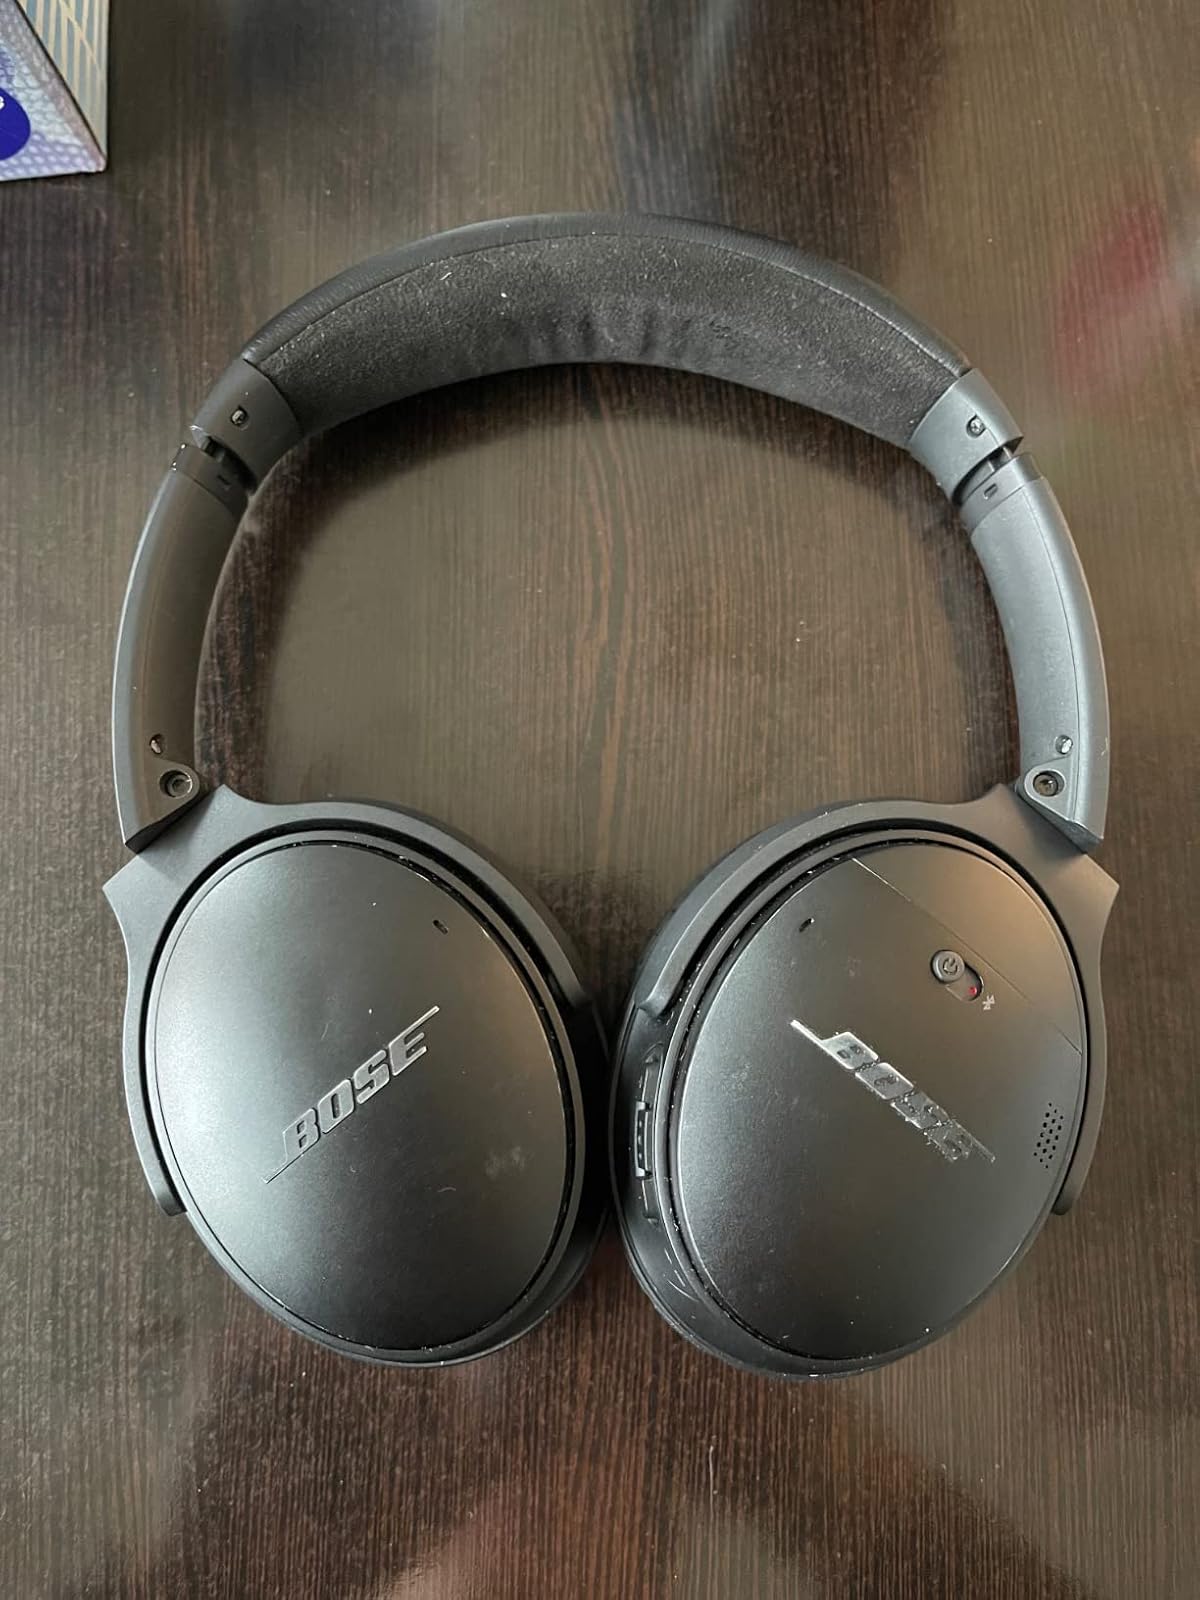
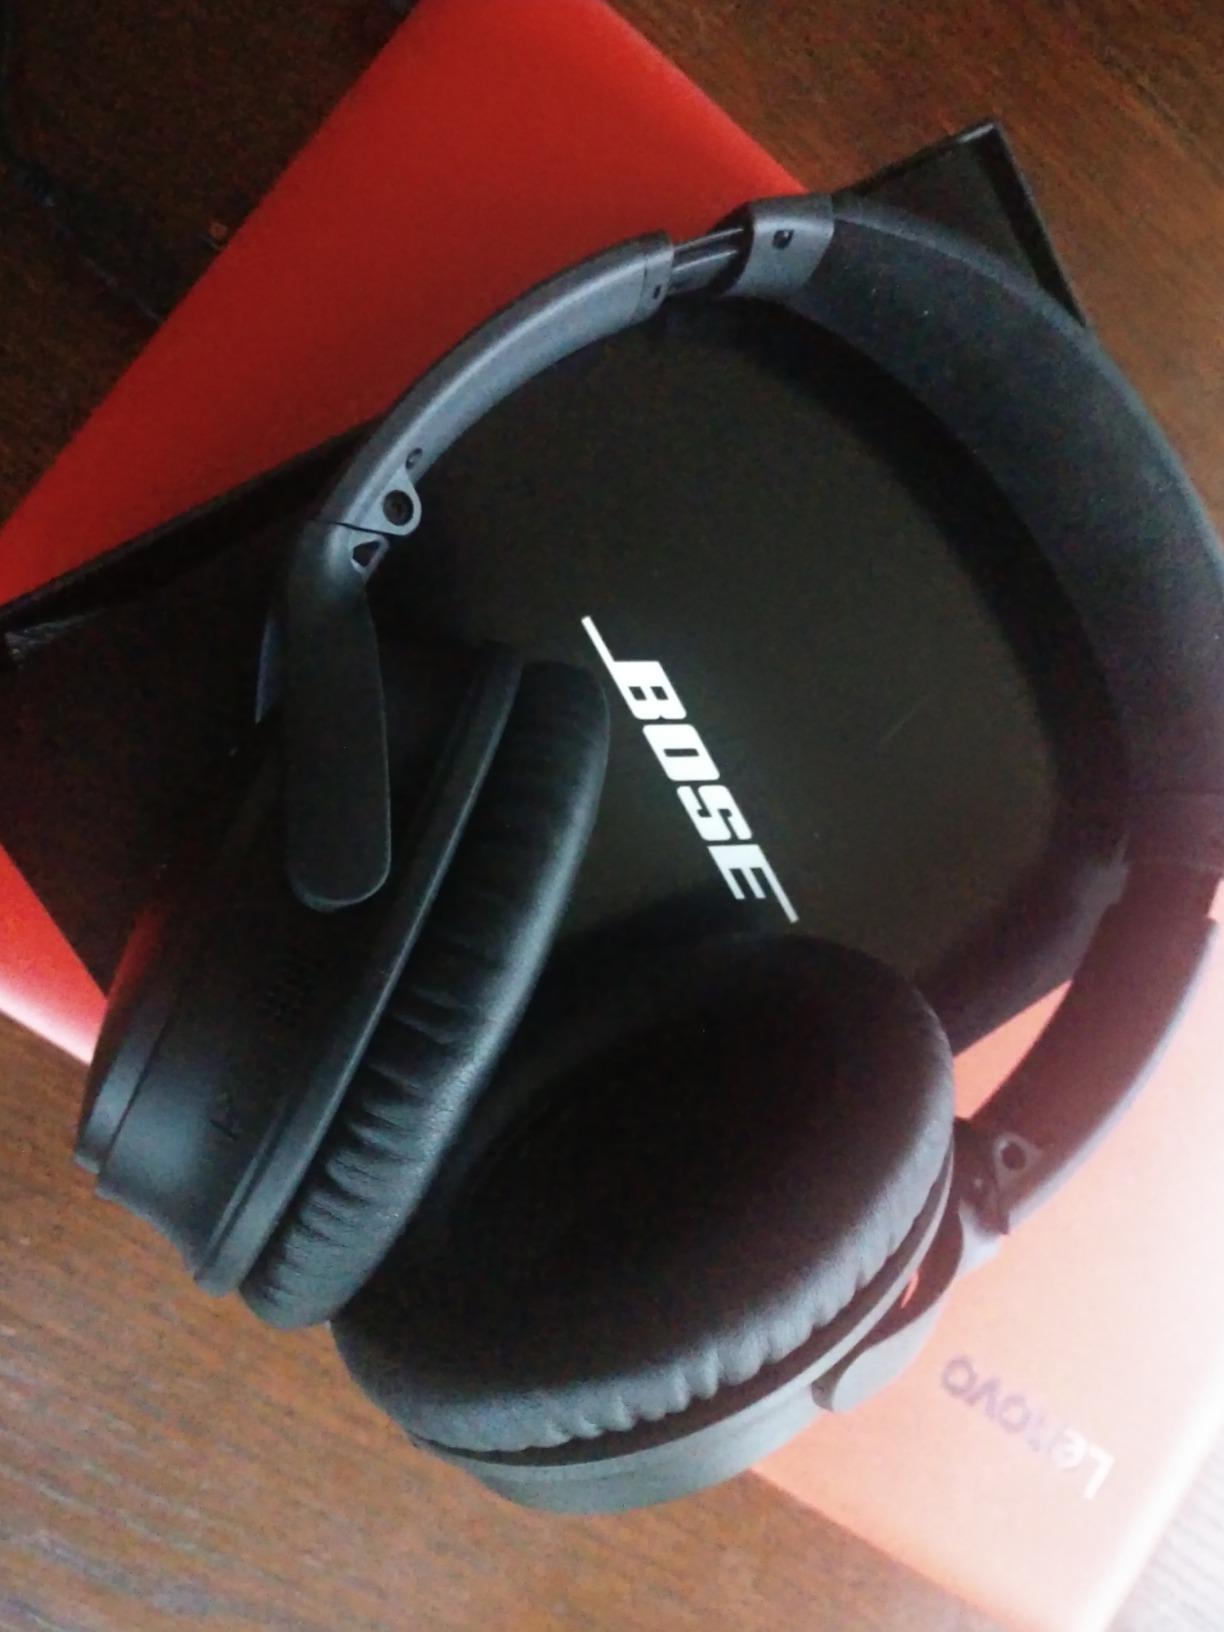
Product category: headphones
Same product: yes